History of Baldwin Wallace University

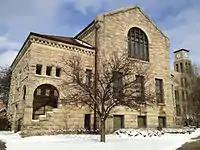
Baldwin Library

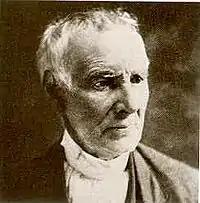
Baldwin Wallace University co-founder John Baldwin

The history of Baldwin University (1845–1913) starts in 1828 when John Baldwin moved to present day Berea, Ohio; at that time it was called the township of Middleburg. In 1836, Baldwin worked with two Methodists to establish the Berea Seminary, which eventually failed. Baldwin discovered a fine-grained stone on his land later called Berea sandstone. In 1838, Baldwin discovered a method to harvest this stone and it became profitable for Baldwin. Baldwin set out to found a Lyceum school, modeled after the Christian perfectionist movement championed by Robert Owen. This funding eventually allowed Baldwin to establish the Baldwin Institute on December 20, 1845. In 1846, the first building, North Hall, also known as "Old Muley", was built. Old Muley is in no relation to the present-day North Hall on the Baldwin Wallace Campus.